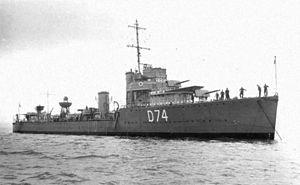
Le HMS Wanderer est un destroyer de la classe Admiralty W modifiée de la Royal Navy.